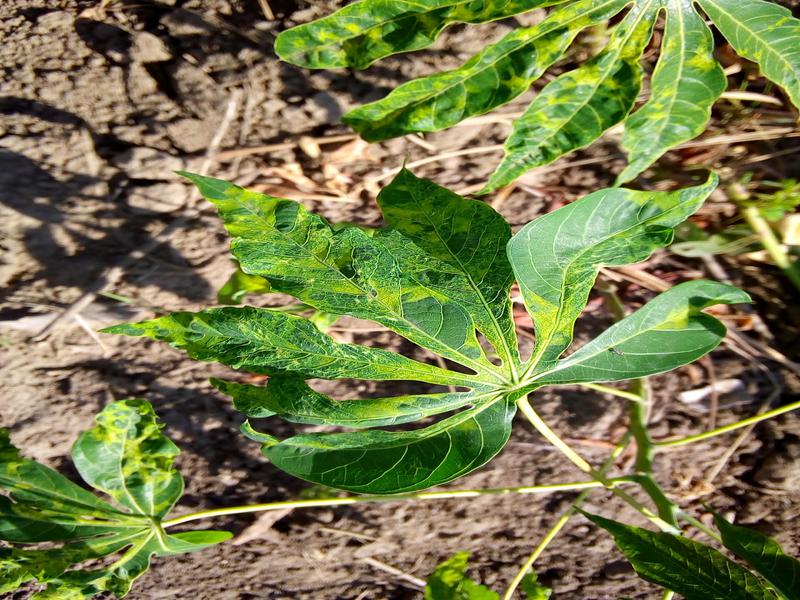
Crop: cassava
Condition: mosaic_disease